Voivode of Transylvania

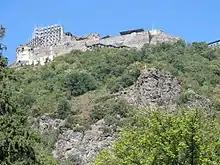
Ruins of Déva Castle (Cetatea Deva, Romania), a fortress of the voivodes from 1321 to "c." 1443

The etymology of the title ("commander") suggests that voivodes had significant military duties. They were the supreme leader of the troops recruited in the counties under their jurisdiction. Although law obliged noblemen to fight in the king's army, Transylvanian nobles fought under the command of the voivode. Furthermore, the voivodes had their own private retinue, formed primarily by armed noblemen. Their right to raise an army under their own flag was confirmed by legislation in 1498.